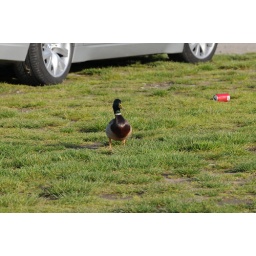
Mallard duck profile in front of car 4